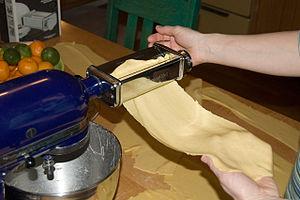
Une machine à pâtes est un appareil ménager servant à faire des pâtes à domicile. Il en existe de plusieurs sortes.